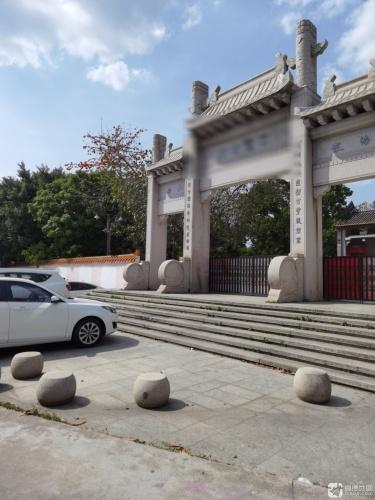
地标名称：三圣古寺
所在城市：广州市·番禺区